Pact of Madrid

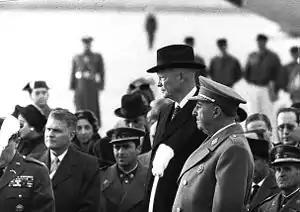
Head of state of Spain, Francisco Franco, and U.S. President Dwight D. Eisenhower at the U.S. Torrejón Air Base near Madrid during the U.S. President's visit to Spain in 1959.

The so-called Pacts of Madrid of 1953 were three "executive agreements" signed in Madrid on September 23, 1953, between the United States and Spain, then under the dictatorship of General Franco. Under these agreements, five U.S. military bases were to be established on Spanish soil in exchange for economic and military aid. For the Francoist regime, these pacts, alongside the concordat with the Catholic Church signed a month earlier, marked its definitive integration into the Western bloc after years of isolation following World War II due to its ties with the Axis powers. The Spanish government also received additional assistance known as "."